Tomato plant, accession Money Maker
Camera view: vertical (180 deg); turntable rotation: 30 degrees
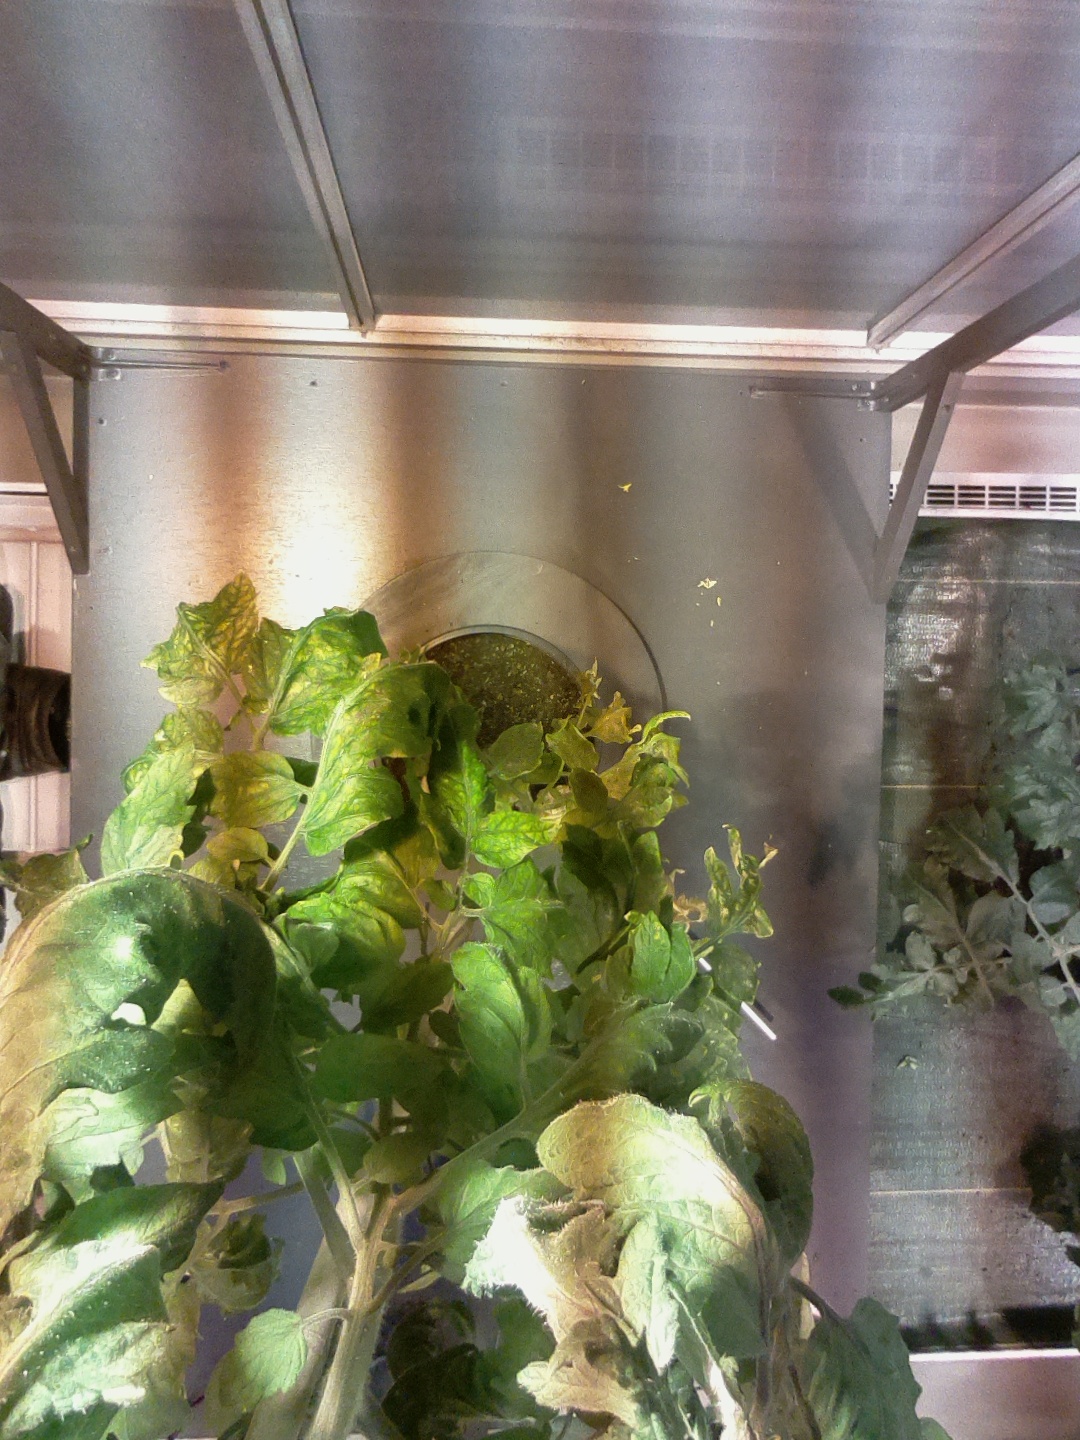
BBCH growth stage 73: 30%-40% of final fruit size